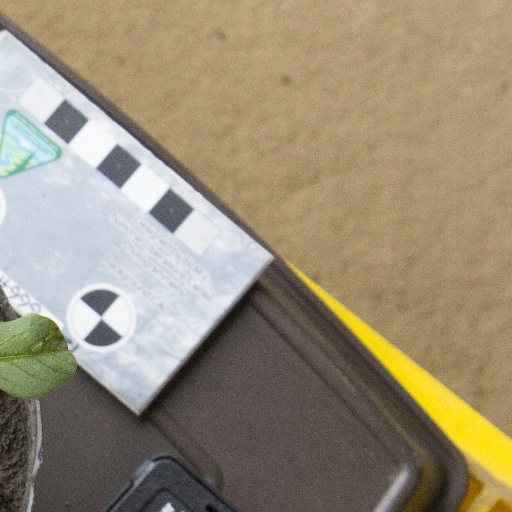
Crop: soybean